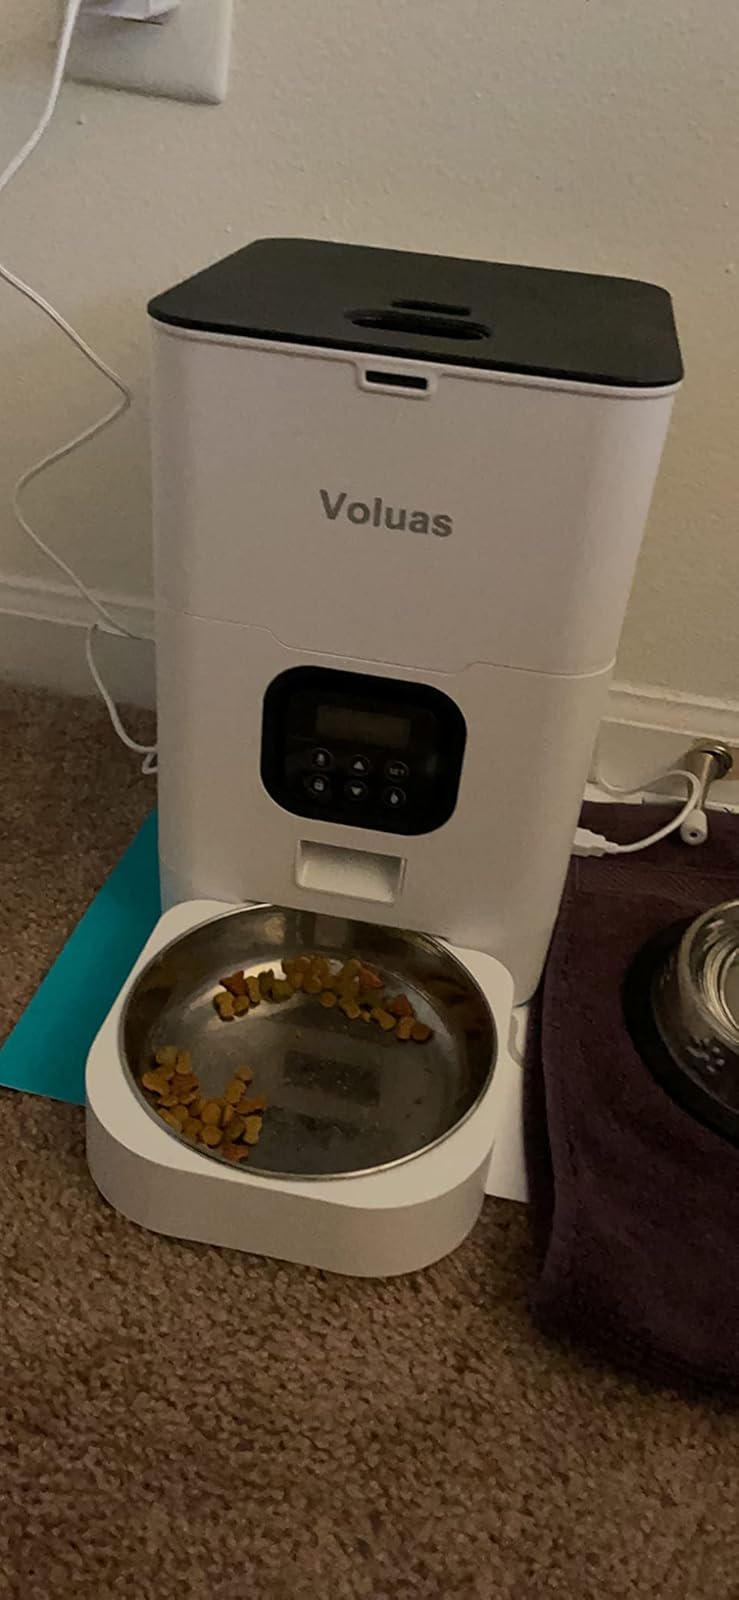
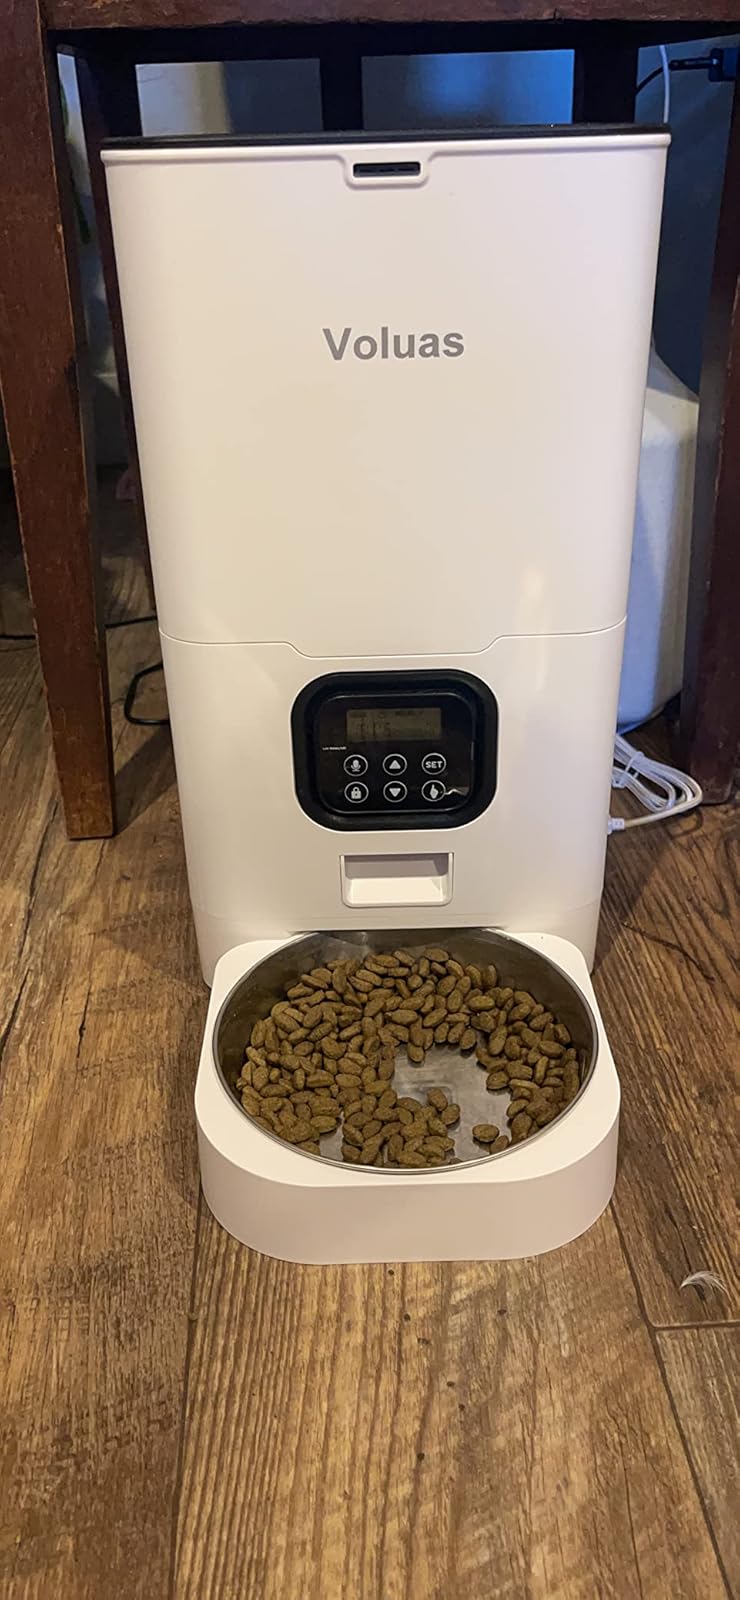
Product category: items_feeder
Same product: yes